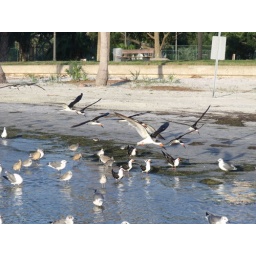
black skimmers flying over the shoreline